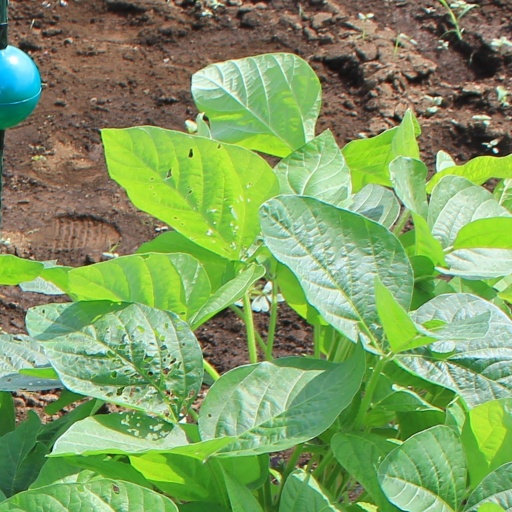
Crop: soybean